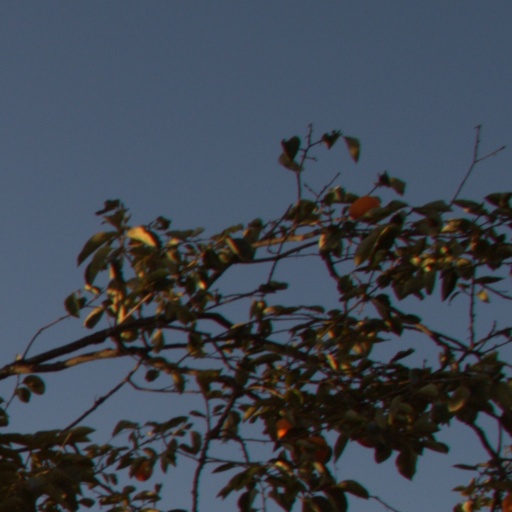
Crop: grape